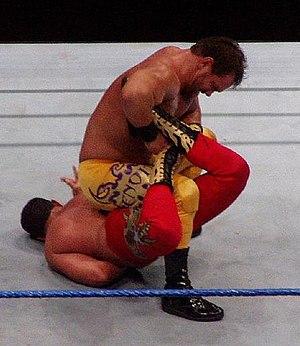
Chris Benoit porte un Sharpshooter sur Chavo Guerrero, Jr.
Une prise de soumission, au catch, consiste à faire abandonner, en obligeant l'adversaire à tapoter ou alors à lui faire perdre conscience. Les prises de soumission ne sont pas utilisées que pour un abandon : certaines prises peuvent aussi affaiblir un adversaire sans le faire abandonner.
Christopher Michael Benoit est un lutteur professionnel canadien connu pour son travail à la New Japan Pro Wrestling, World Championship Wrestling, World Wrestling Federation/Entertainment ainsi qu'à la Extreme Championship Wrestling.